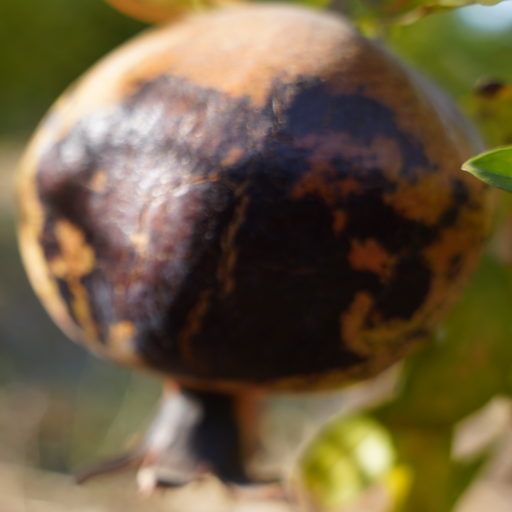
Label: Colletotrichum spp